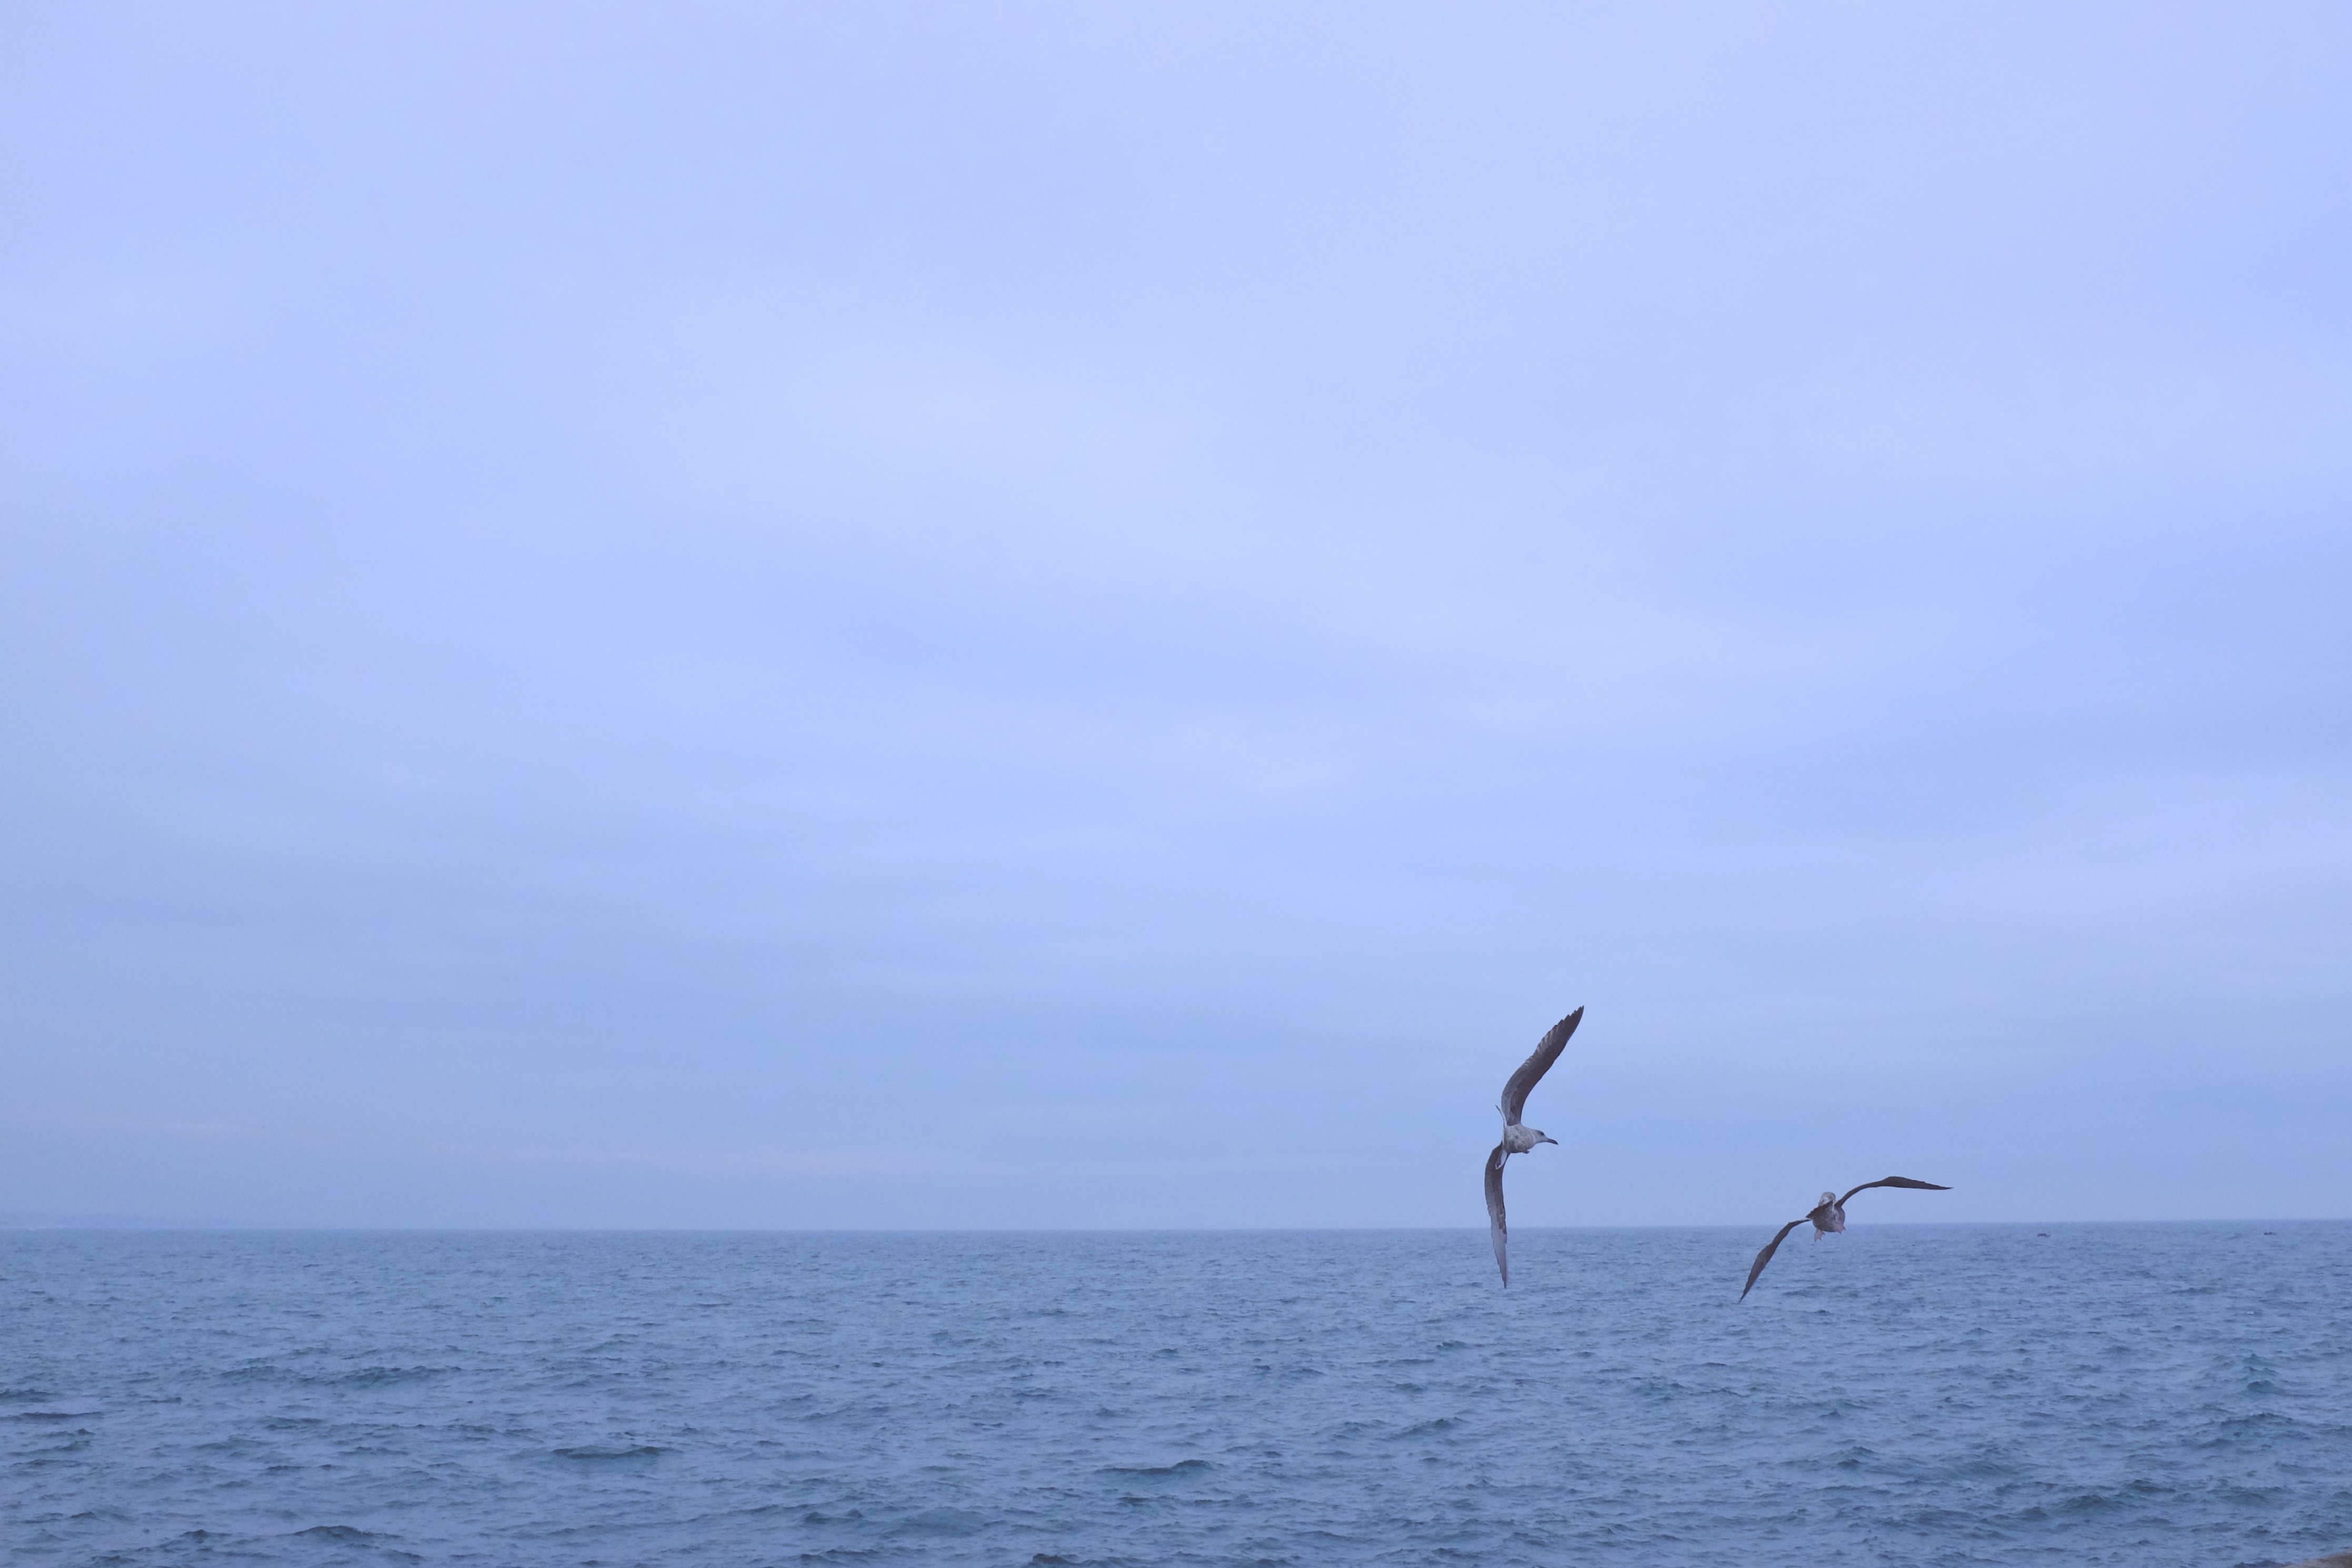
sea, coast, ocean, horizon, bird, seabird, vertebrate